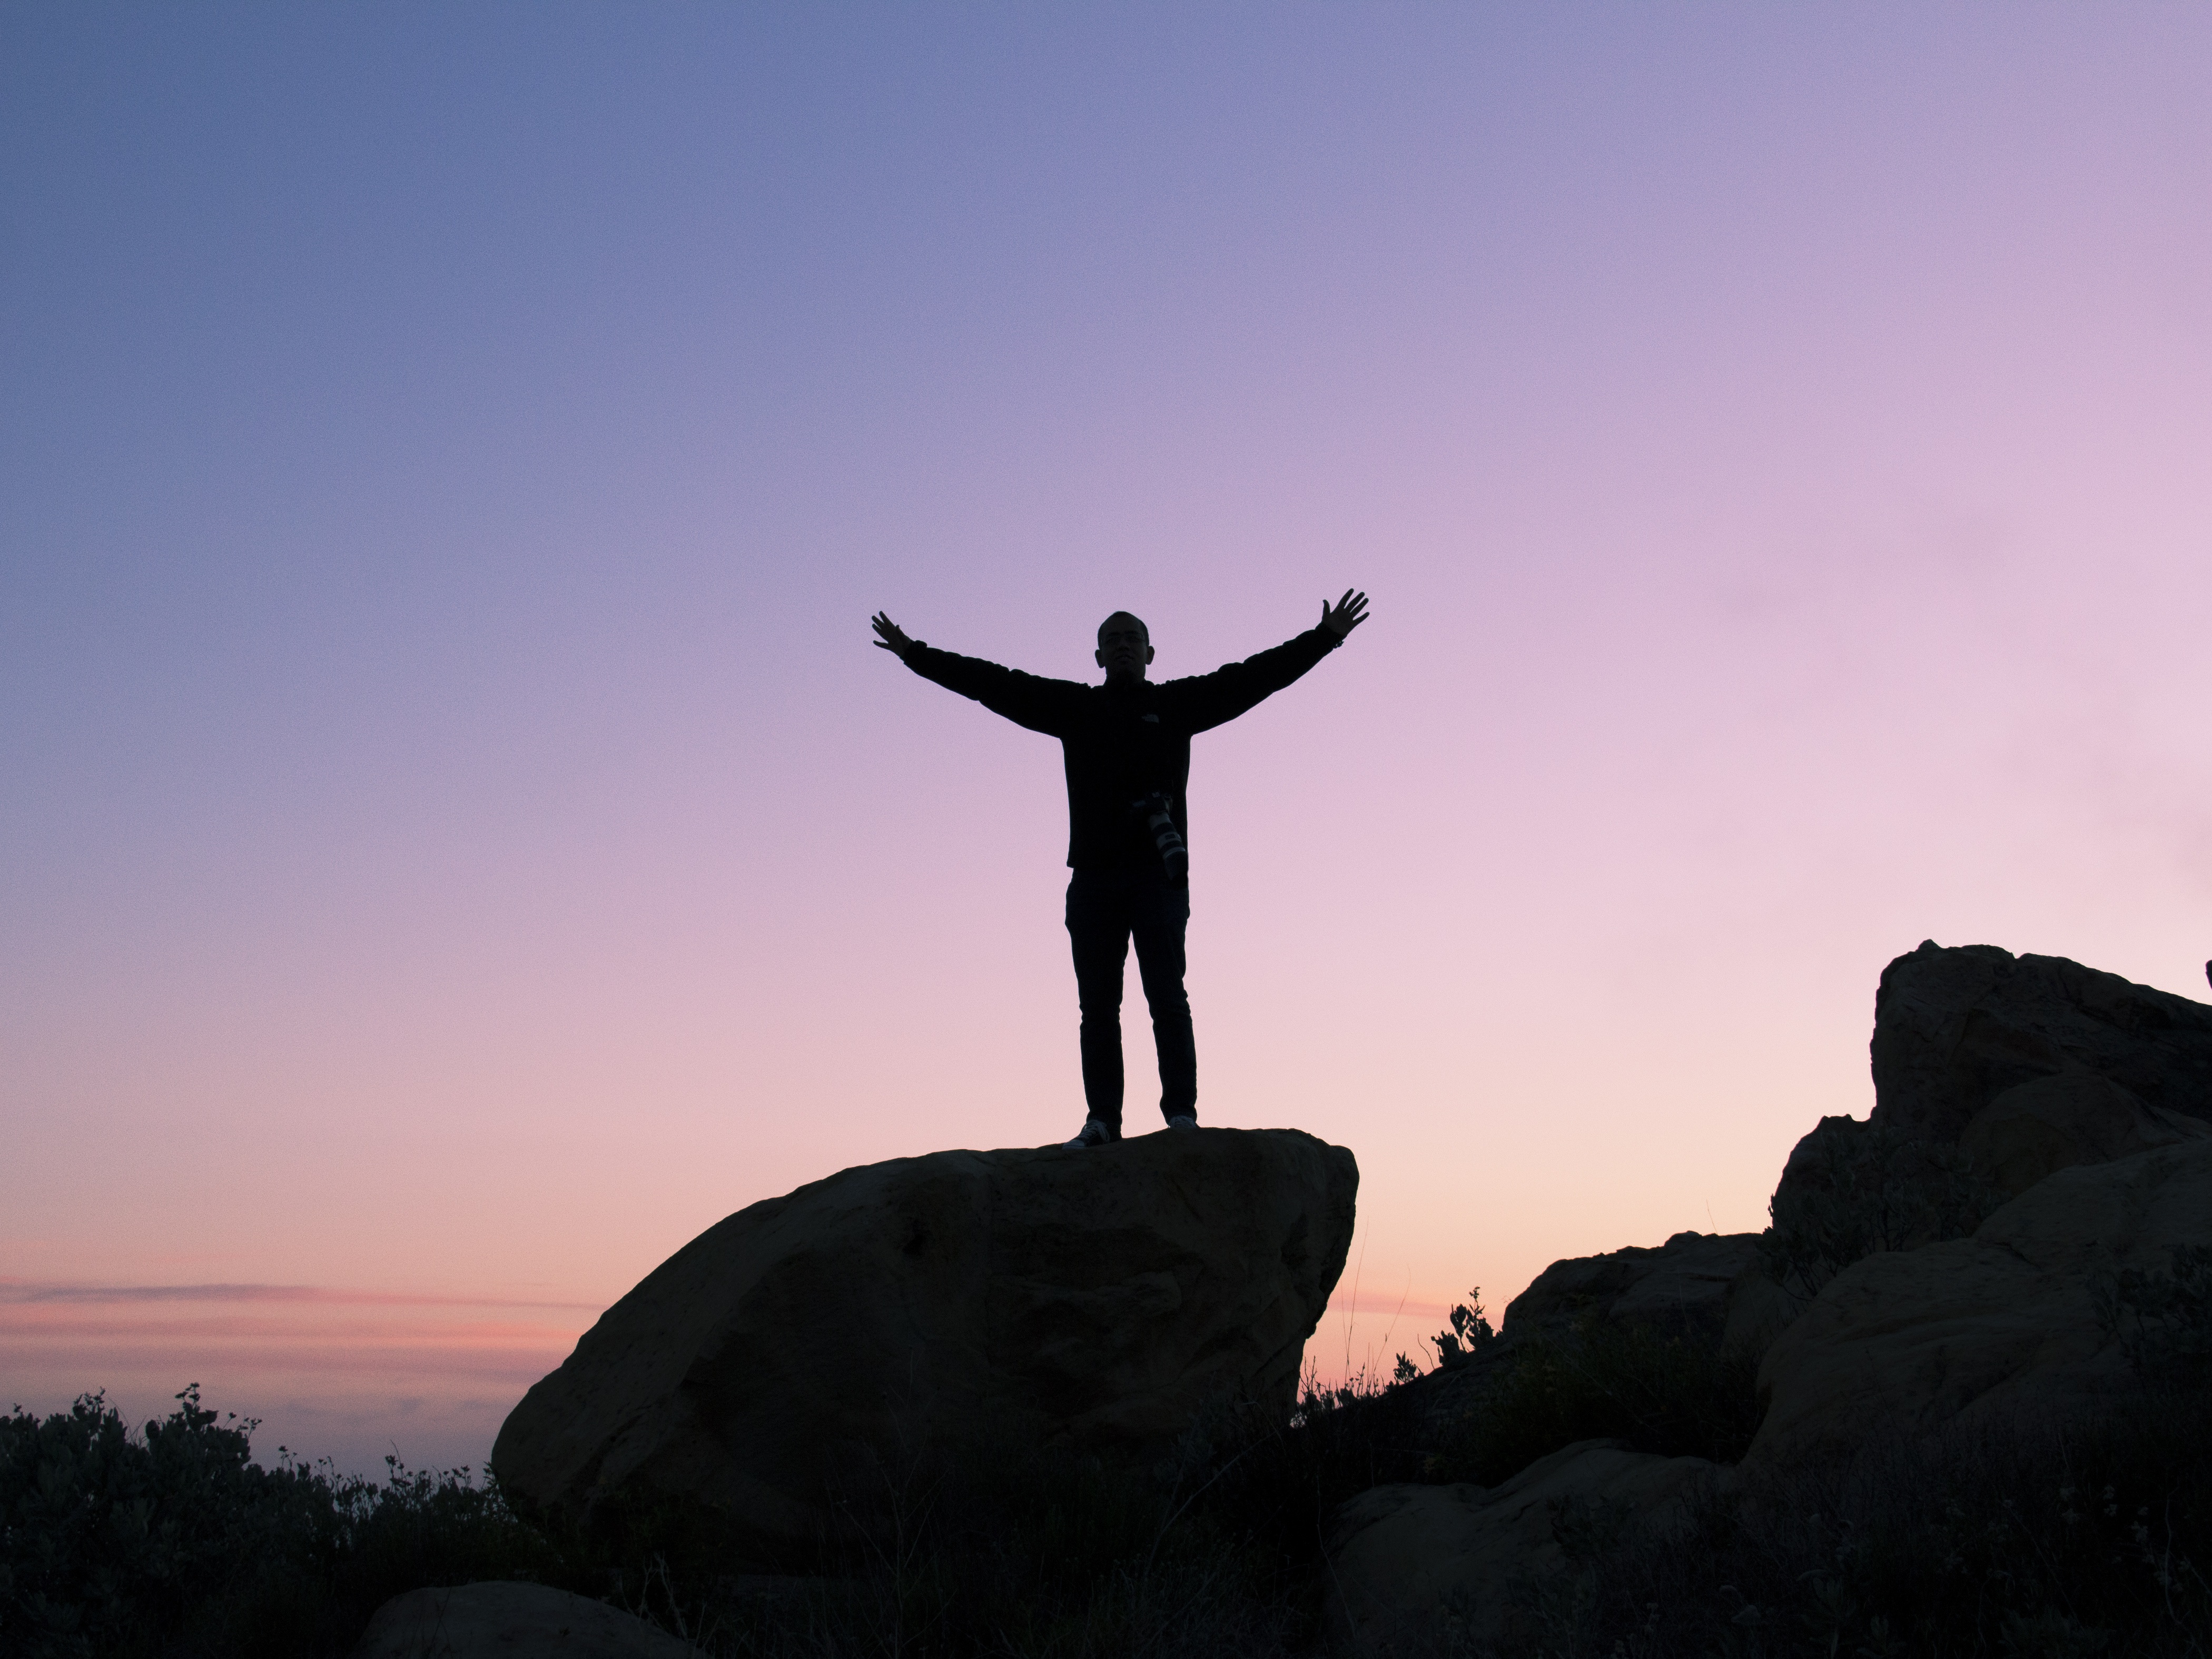
man, sea, rock, horizon, silhouette, person, mountain, cloud, sky, sunrise, sunset, morning, purple, dawn, peak, monument, guy, dusk, standing, statue, evening, peace, freedom, silence, rocks, boulder, success